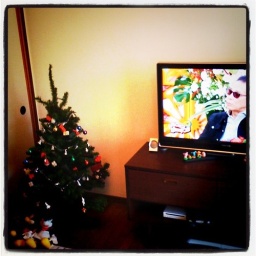
xmas tree in my house